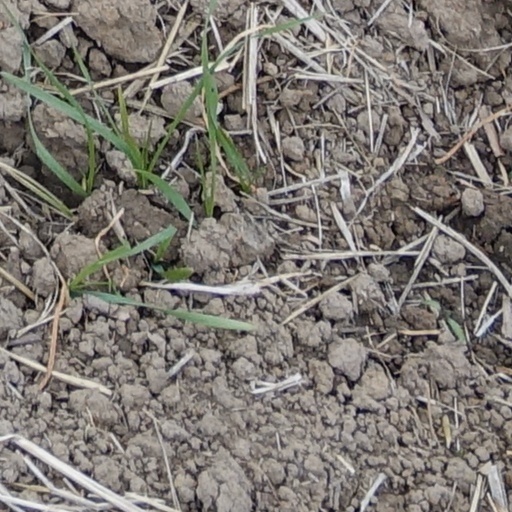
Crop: wheat